Charles F. Joy

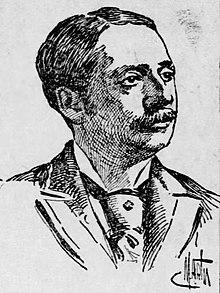
"St. Louis Post-Dispatch", April 22, 1896

Charles Frederick Joy (December 11, 1849 – April 13, 1921) was a U.S. Representative from Missouri.